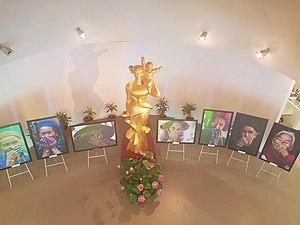
Hall du Musée des Femmes du Viêt Nam
Le musée des Femmes du Viêt Nam est situé à Hanoï, rue Ly Thuong Kiet, près du lac Hoan Kiem et du vieux quartier. C’est une des rues les plus anciennes de la ville. Située au cœur de l’ancien quartier français, elle compte encore de belles maisons de style colonial, mais aussi des ambassades et des bâtiments gouvernementaux.